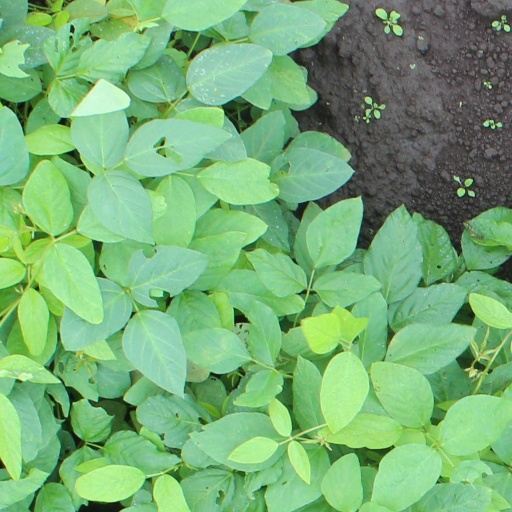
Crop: soybean